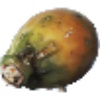
Label: cactus_fruit